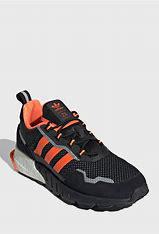
Brand: Adidas
Model: ZX 1K Boost